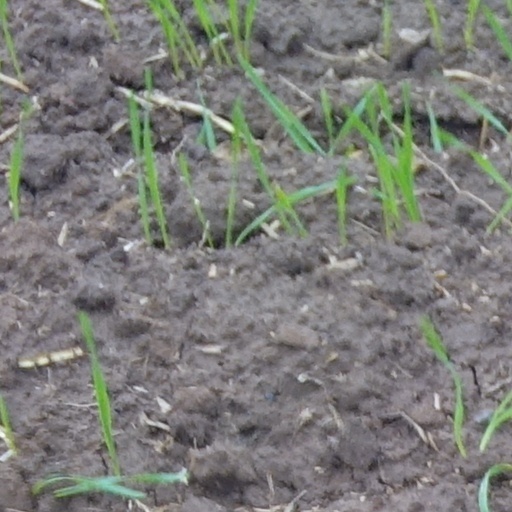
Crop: wheat